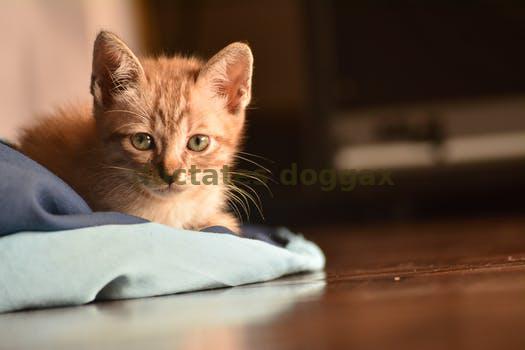
Label: Watermark